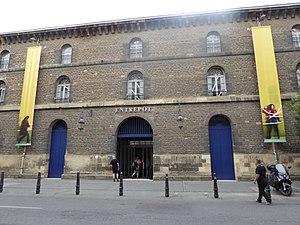
L'Entrepôt Lainé est un bâtiment de Bordeaux, construit en 1824 par l'architecte Claude Deschamps. Il était destiné à l'origine au stockage sous douane des marchandises en provenance des colonies, avant leur expédition à travers l'Europe. Jusqu'à son abolition en 1848, ces denrées sont en partie le fruit du travail des esclaves. Le bâtiment abrite aujourd'hui le CAPC Musée d'art contemporain de Bordeaux et Arc en rêve / centre d'architecture.